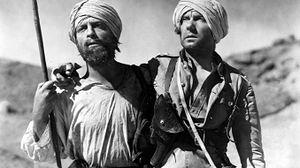
Les Quatre Plumes blanches est un film britannique réalisé par Zoltan Korda en 1939.